Nuts (1987 film)

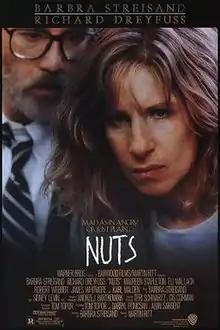
Theatrical release poster

Nuts is a 1987 American legal drama film directed by Martin Ritt, starring Barbra Streisand and Richard Dreyfuss. The screenplay by Tom Topor, Darryl Ponicsan and Alvin Sargent is based on Topor's 1979 play of the same title. "Nuts" was the final film for veteran actors Karl Malden and Robert Webber; the movie also featured Leslie Nielsen in his last non-comedic role.